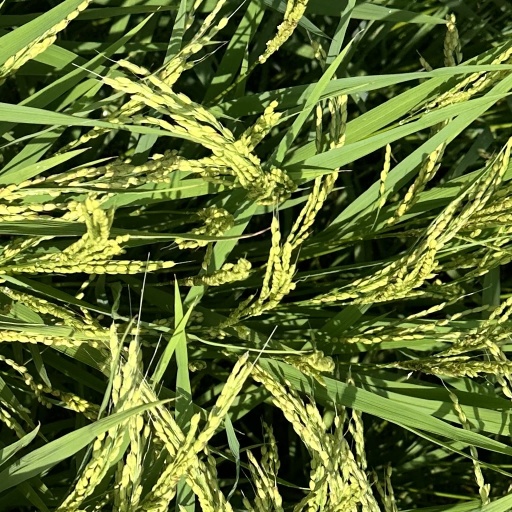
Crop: rice